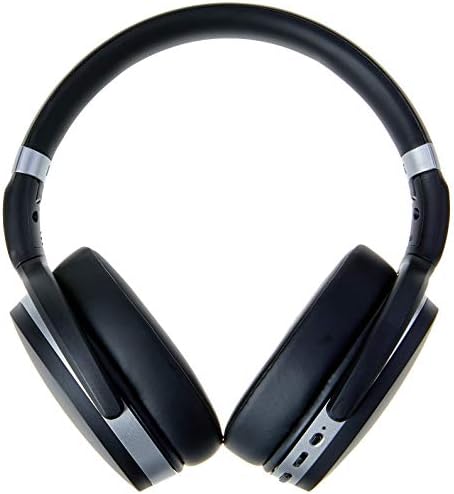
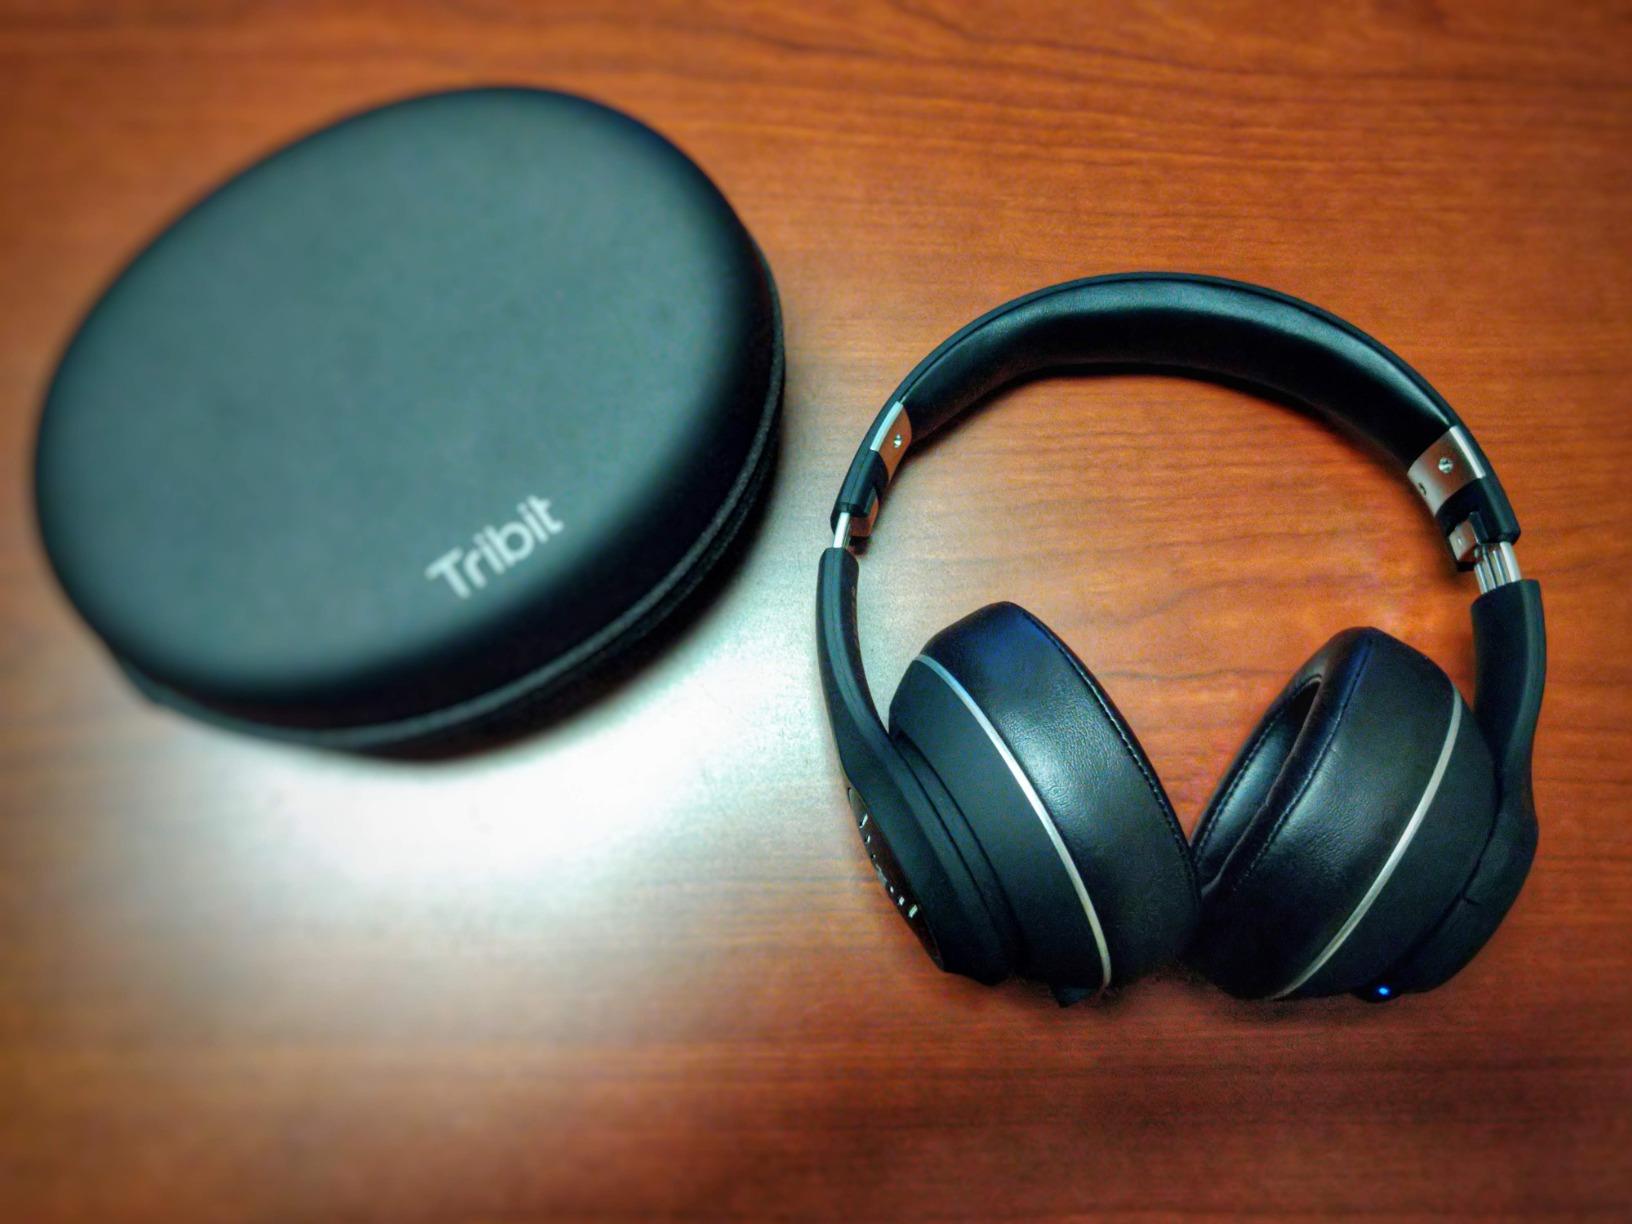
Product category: headphones
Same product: no